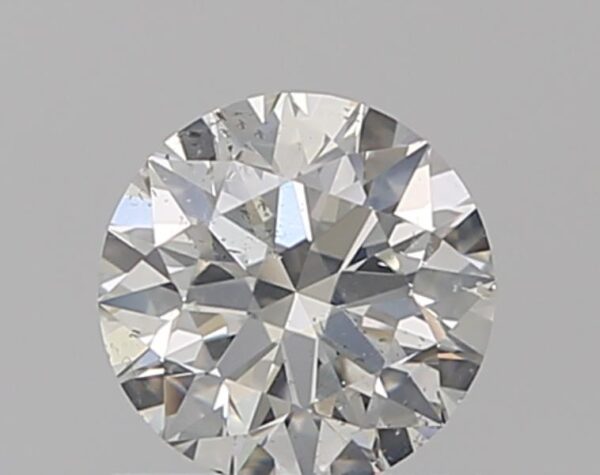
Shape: round
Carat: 0.58
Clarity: SI2
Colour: H
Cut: EX
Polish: EX
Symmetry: EX
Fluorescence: F
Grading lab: GIA
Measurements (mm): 5.29 x 5.32 x 3.33